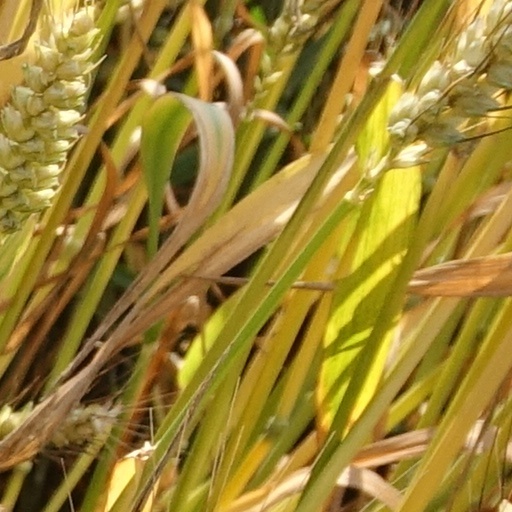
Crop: wheat